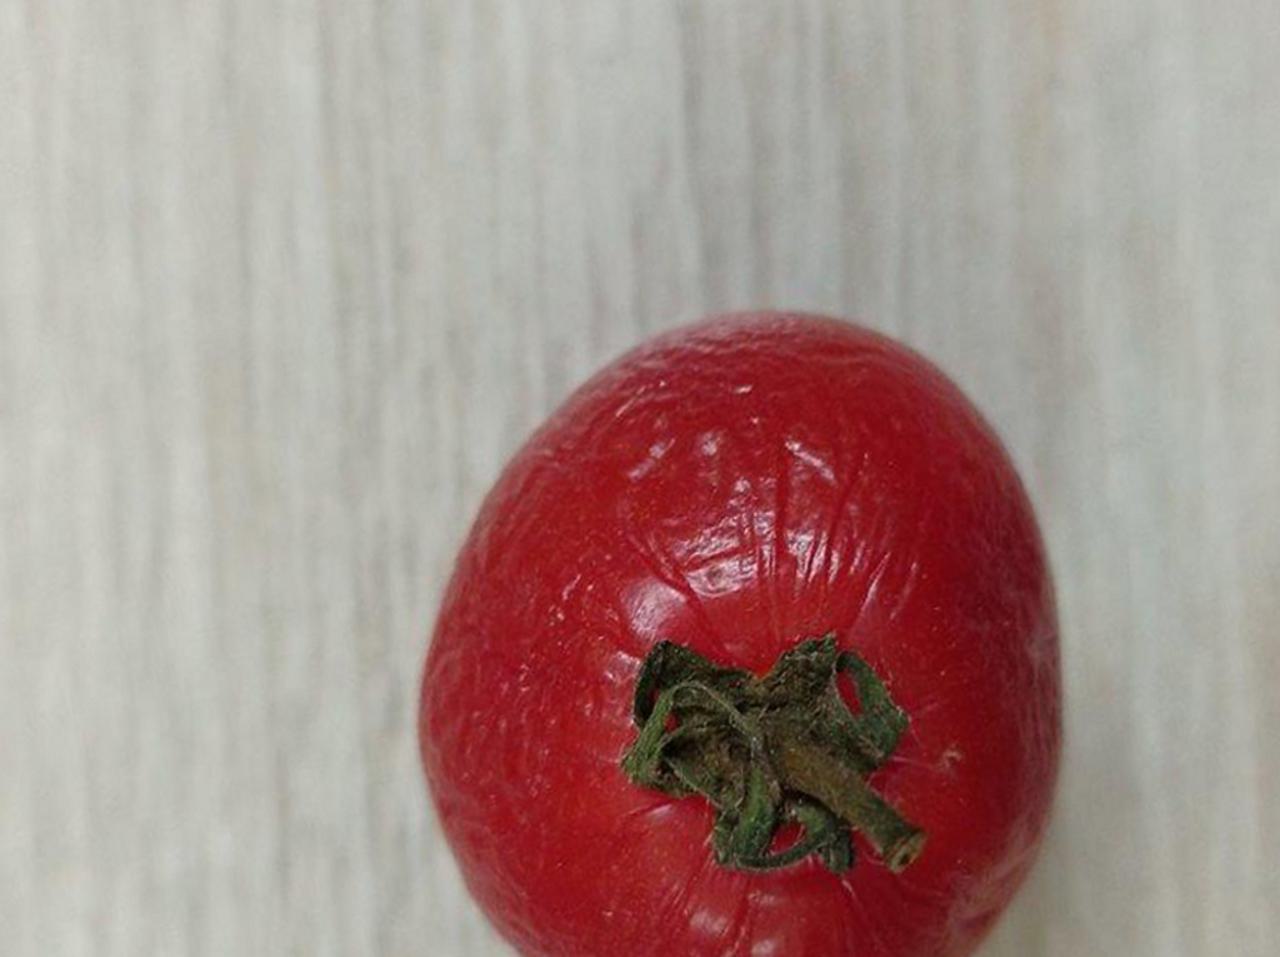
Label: Rotten